Dieter Dierks

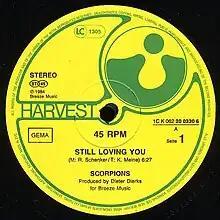
Scorpions – Still Loving You

Around 1972 Dieter Dierks expanded further. In order to enable cost-effective pre-productions, the basement of the studio hotel was turned into three small recording studios and a control room bundled as Studio 2. In late 1973 a lounge called "the canteen" planned to be used as a conference room was built in front of Studio 1 as an annex. Eventually the excellent reputation Dierks Studios enjoyed for being a first class recording location had also spread internationally. The company had become an important economic factor for the small town of Stommeln. Bands would often stay there for months, spend money in the shops and in the evenings go to local restaurants and pubs. Journalists would arrive to take photos and do interviews.